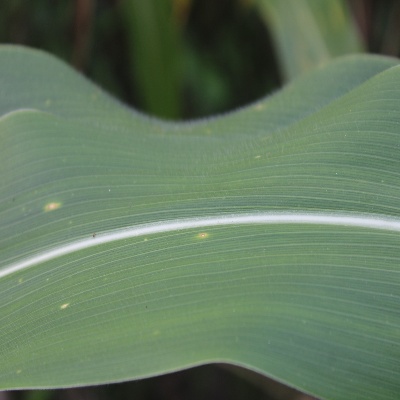
Crop: Maize
Condition: leaf spot